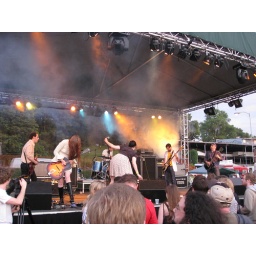
The smoke machine and stage lights started up in earnest for the Major Stars sunset rock set.